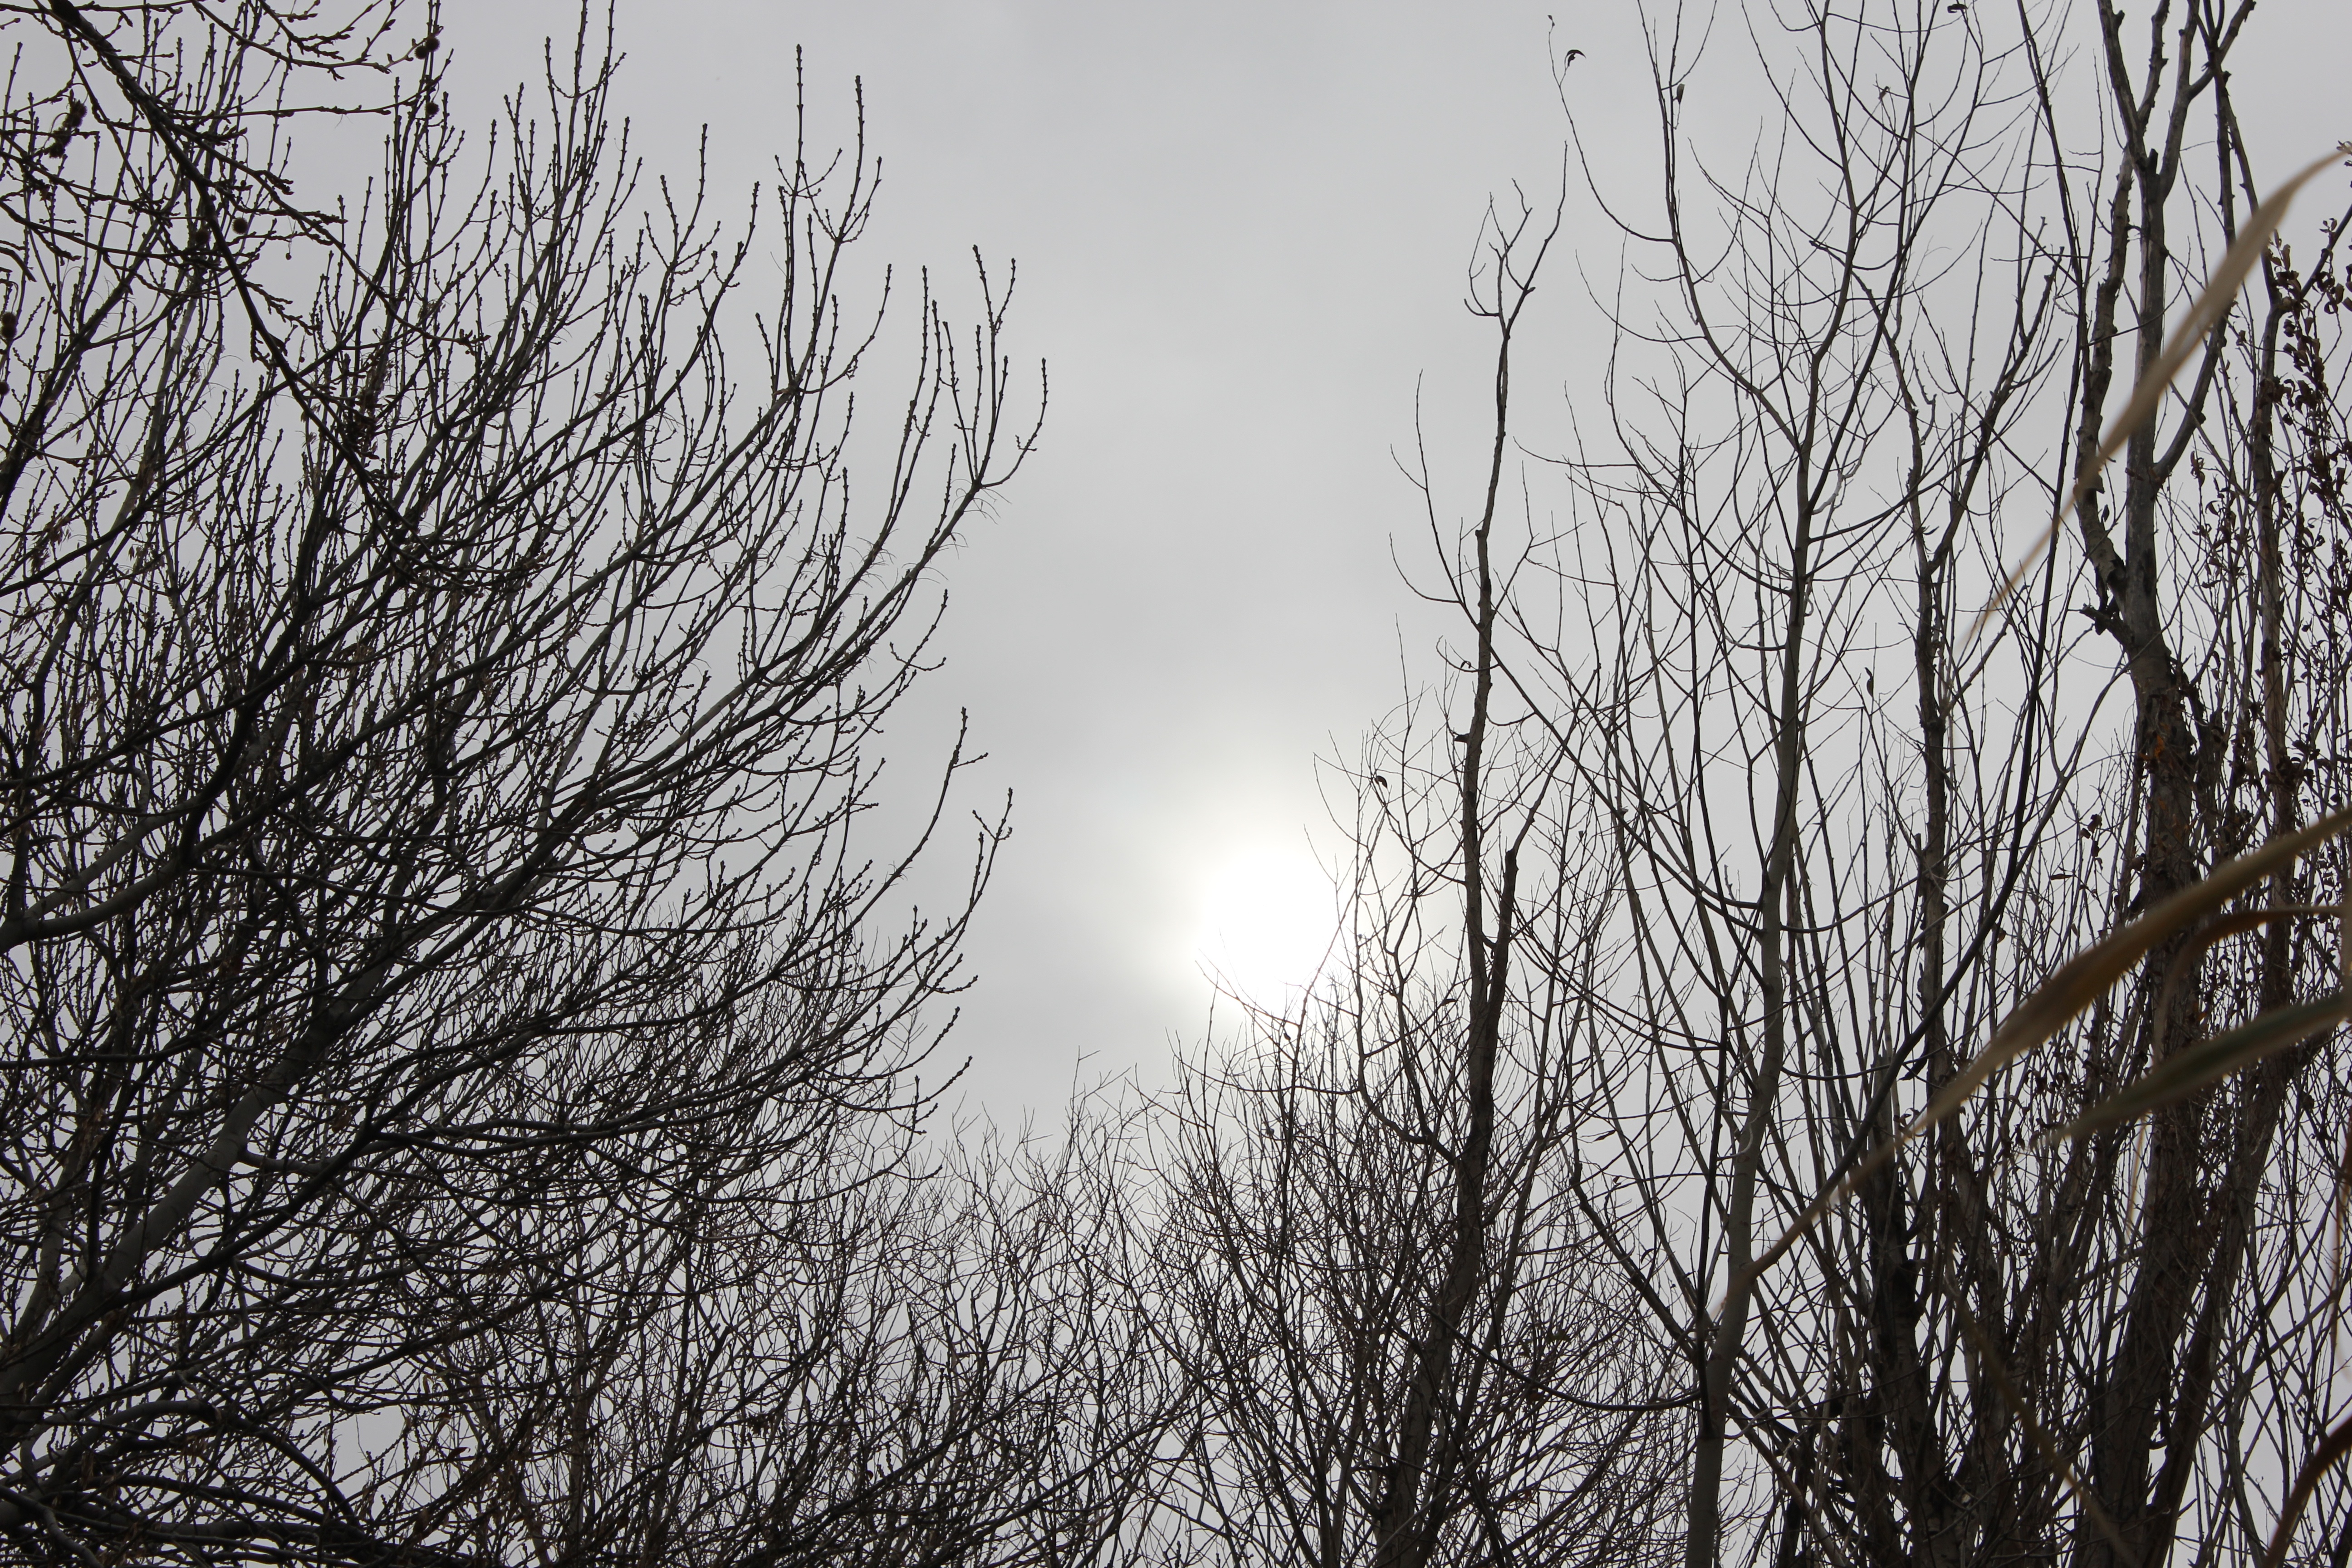
tree, nature, forest, branch, snow, winter, plant, sky, fog, mist, morning, leaf, weather, season, freezing, atmospheric phenomenon, woody plant